Kao Chin Su-mei

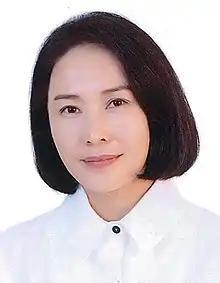

Kao Chin Su-mei (traditional Chinese: 高金素梅; pinyin: "Gāo Jīn Sùméi"; born September 21, 1965), also known as Chin Su-mei, May Chin and Ciwas Ali, is a Taiwanese politician and retired actress and singer. She is of Manchu and Atayal descent, Ciwas Ali being her Atayal name.